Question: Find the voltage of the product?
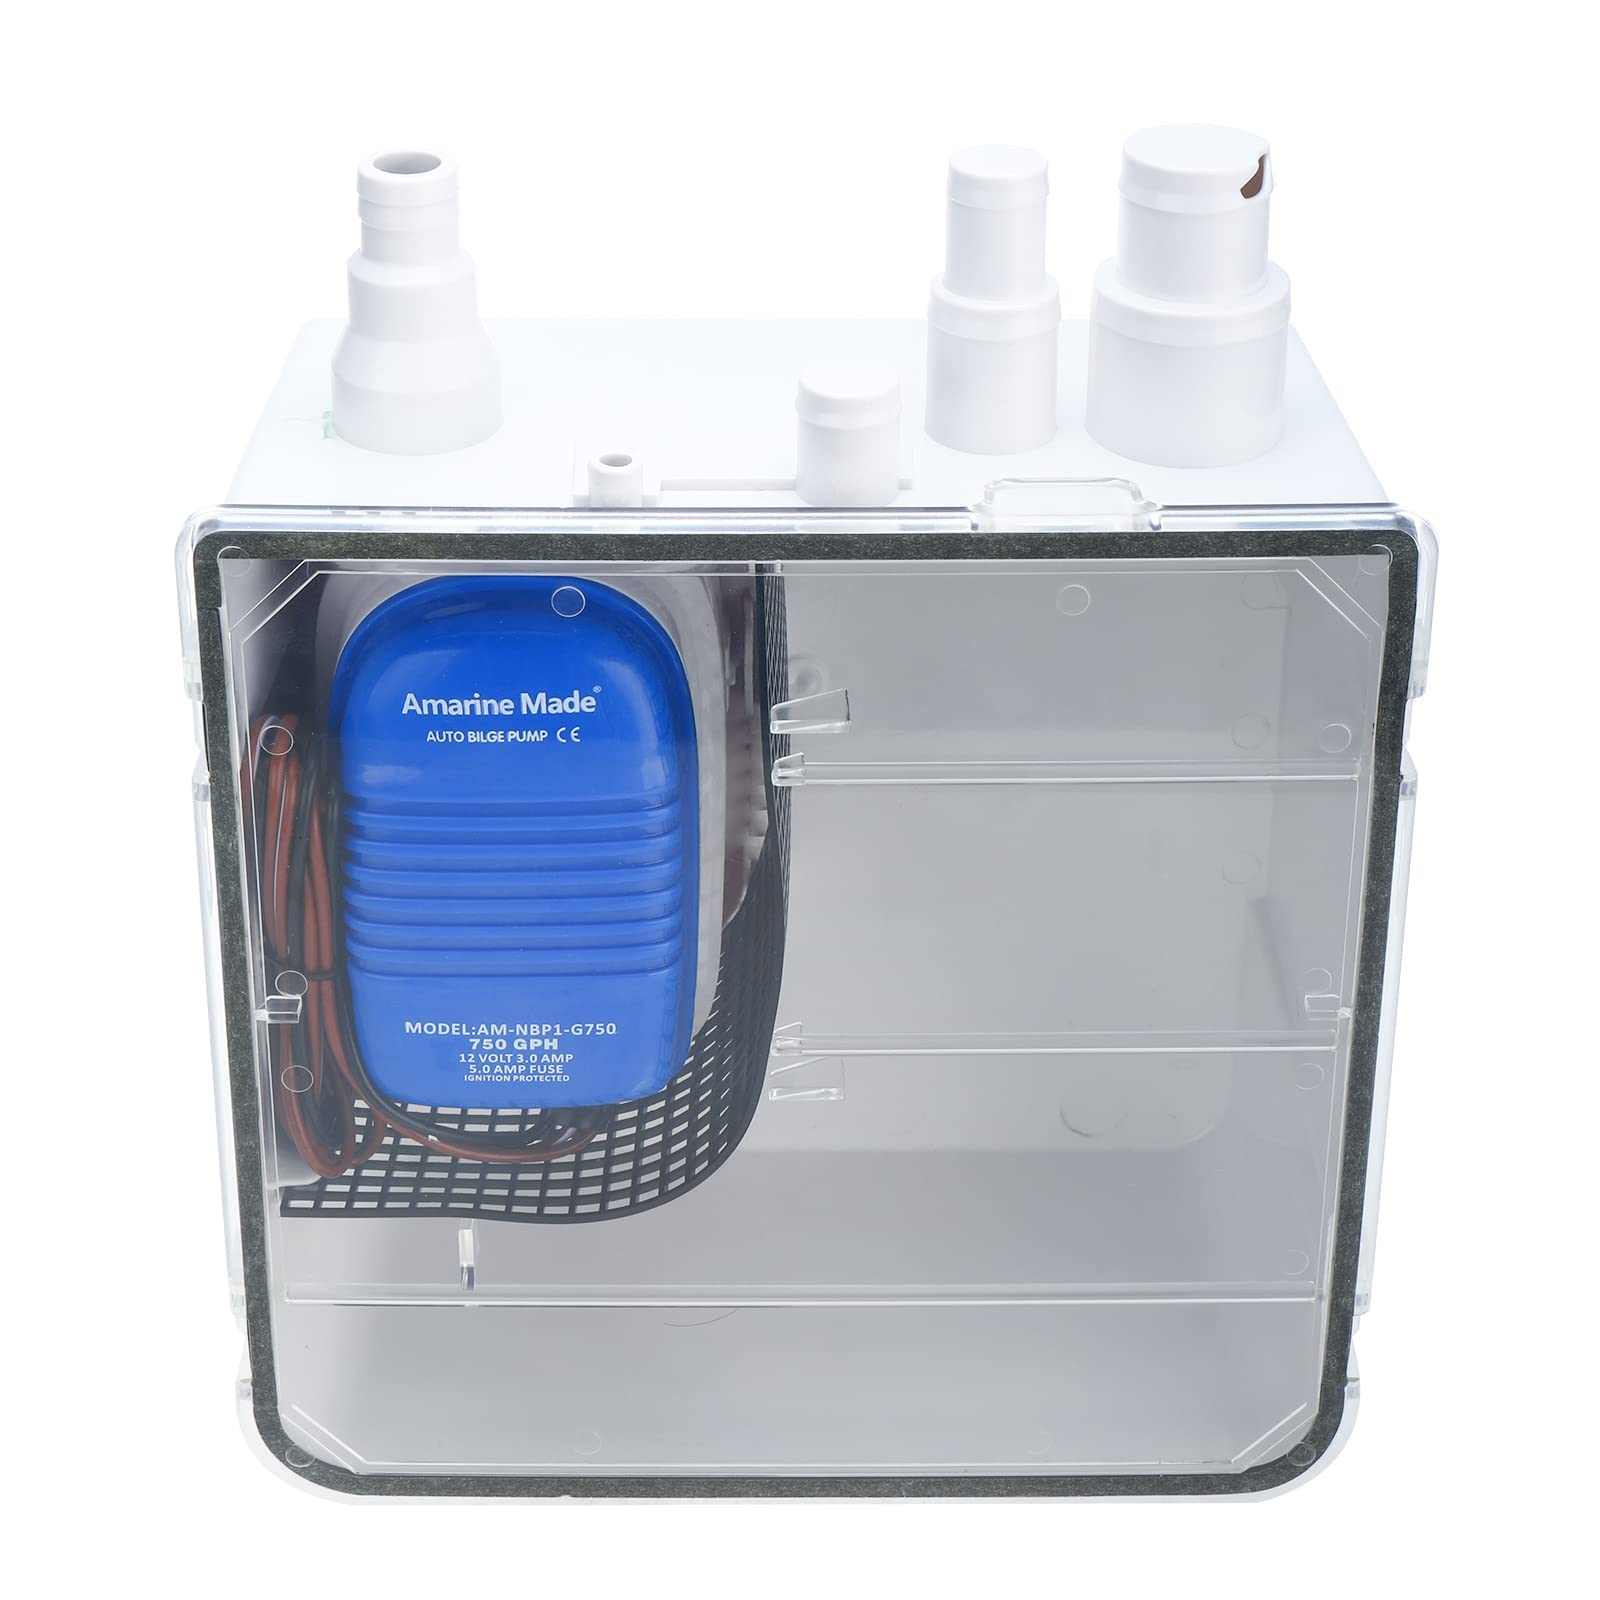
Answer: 12.0 volt